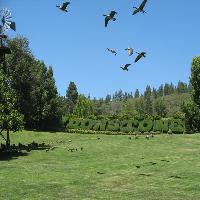
Weather: sun or clear